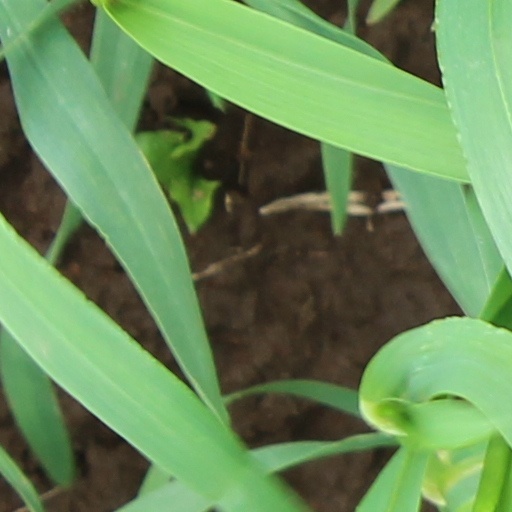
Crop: wheat